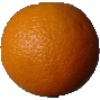
Label: Orange 1